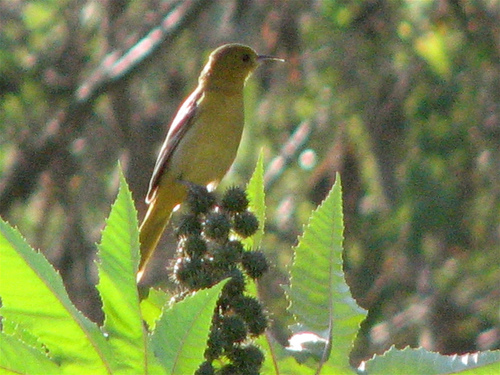
this bird has a yellow breast and belly with a small and pointy beak.
bird has yelow body feathers, yellow breast feather, and slight curved beak
this is a yellow bird with a white side and a large pointy beak.
this rather tall yellow bird has secondary dark brown wings and a hint of white on its sides.
this yellow bird has a long slightly curved beak with gray feet.
this tiny, yellow bird has a long, narrow beak, a small head, and a more darkly colored back.
this bird has wings that are grey and has a yellow belly
this bird is yellow with black and has a long, pointy beak.
this bird has a yellow crown, yellow primaries, and a yellow belly.
this bird has wings that are brown and has a yellow belly
Species: Scott Oriole